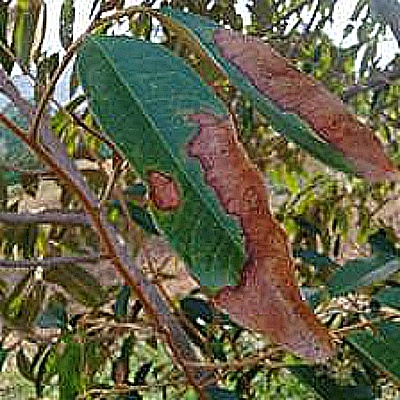
Label: Leaf_Blight